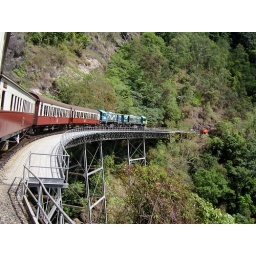
steep and winding train journey to reach the little town of Karunda, then the return journey was by cable car